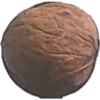
Label: walnut